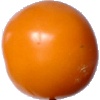
Label: yellow_tomato